Fullpower Technologies

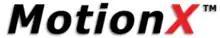
MotionX brand logo

The MotionX Platform is a suite of coupled and integrated firmware, software and communication components for wearable wireless devices. The MotionX Platform is used by several wearable product brands, including Nike, Manufacture Modules Technologies (MMT), Alpina, Frederique Constant, Mondaine, and Jawbone.